Mount Elliott Tool and Die

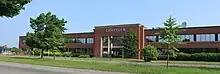
View of the factory in 2011

Mount Elliott Tool and Die is a Stellantis North America automotive stamping plant in Detroit, Michigan that produces Stamping Dies, Checking Fixtures, and Stamping Fixtures.